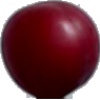
Label: Cherry Wax Red 1